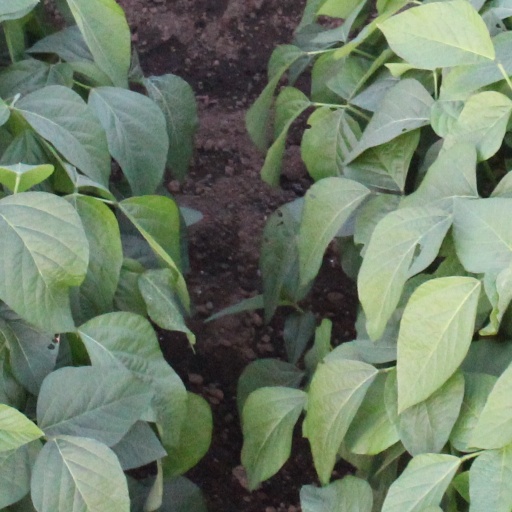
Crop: soybean